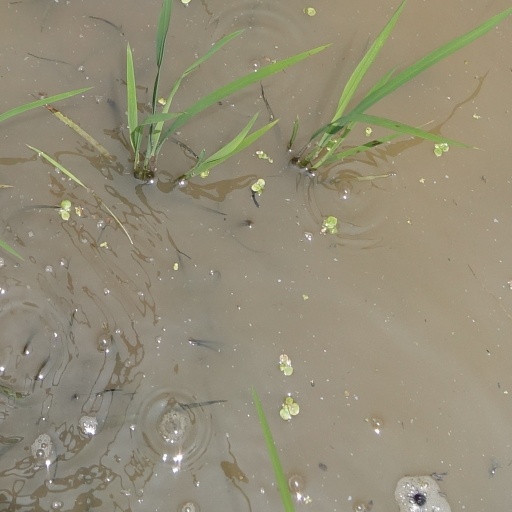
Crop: rice